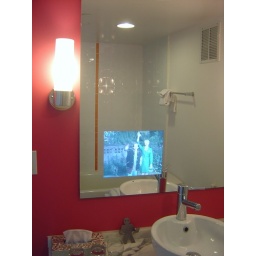
TV in the bathroom mirror.